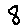
Label: 8